Beam, Great Torrington

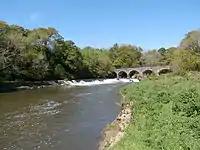
Beam Weir, favoured haunt of Tarka the Otter, with Old Railway Bridge behind (now carrying Tarka Trail cycle-path)

The weir at Beam, situated downstream from Rothern Bridge and upstream of Beam Aqueduct, features in Henry Williamson's novel Tarka the Otter as one of the otter's favoured haunts with its fast running water and languid pools beneath the weir; "Below the fish-pass the water rushed in a foamy spate. Above, it slid black and polished" (Williamson). It is still today a renowned place for salmon fishing.